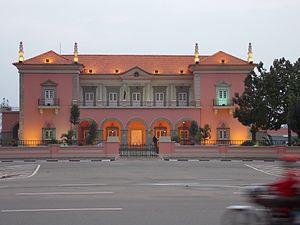
Huambo est une ville d'Angola située dans la province d'Huambo. Elle comptait 595 304 habitants lors d'un recensement en 2014. Capitale d'un royaume pré-colonial, elle a été nommée "Nova Lisboa" entre 1928 et 1975 puisqu'elle rivalisait économiquement avec Luanda, capitale de l'Angola.